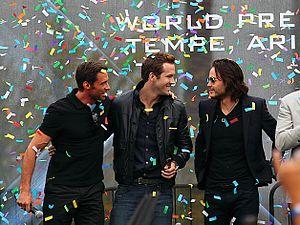
Taylor Kitsch est un acteur canadien né le 8 avril 1981 à Kelowna.